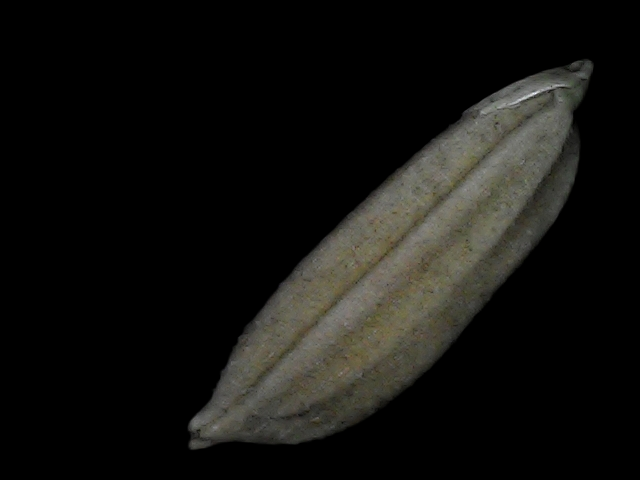
Rice variety: Bd72